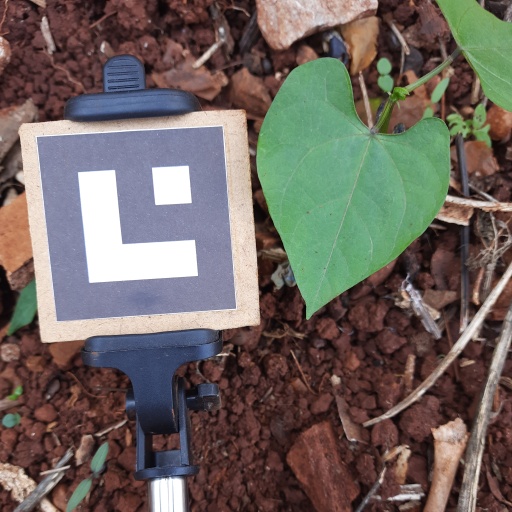
Observations: flat surface, no eating holes, under shade